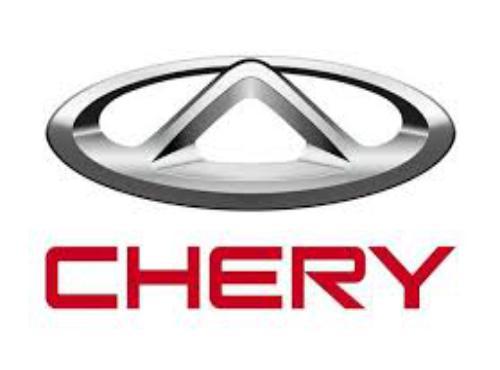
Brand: Chery
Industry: Transportation